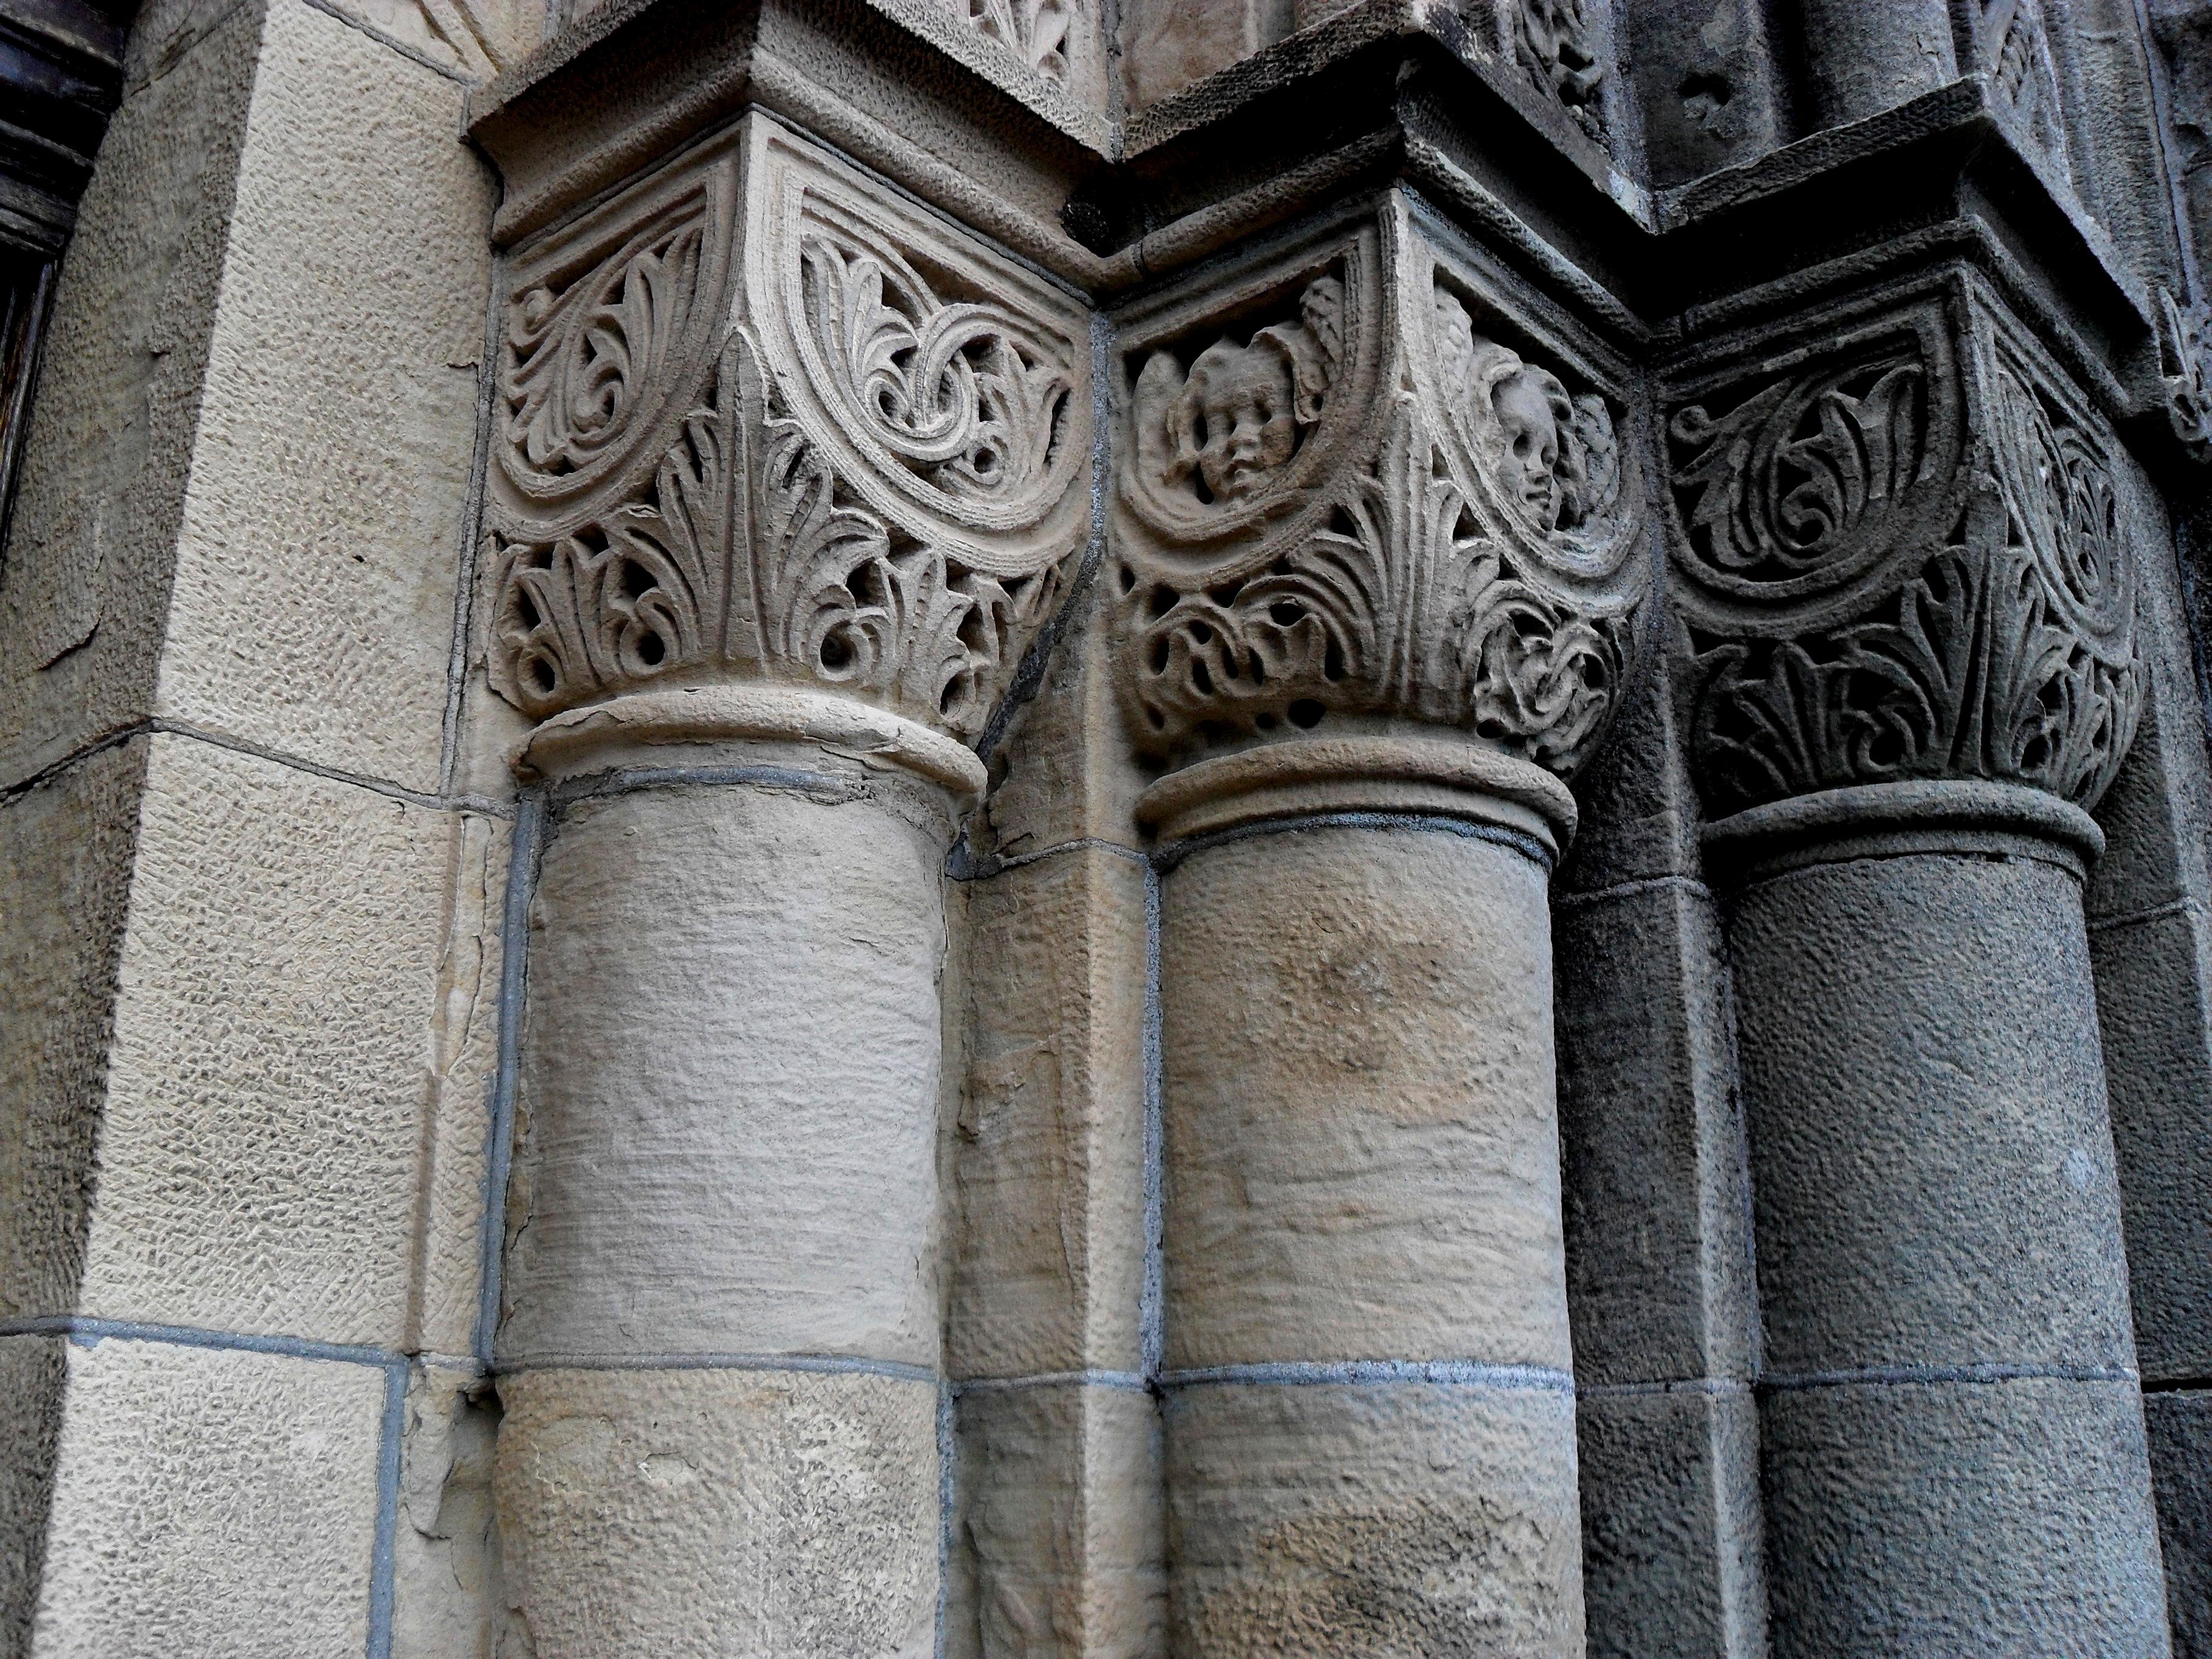
rock, architecture, structure, vintage, building, old, wall, stone, statue, construction, pattern, column, facade, gray, church, cathedral, exterior, place of worship, surface, textured, sculpture, art, design, temple, cement, pillars, symmetry, aged, gothic architecture, stone carving, ancient history, plymouth massachusetts